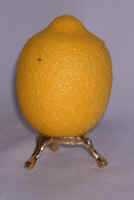
Label: Lemon